Yoon Ji-su

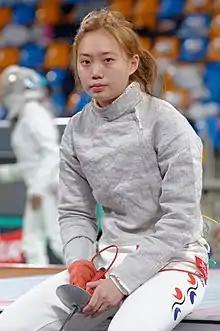
Yoon in 2014

Yoon Ji-su (or ; born 24 January 1993) is a South Korean right-handed sabre fencer.